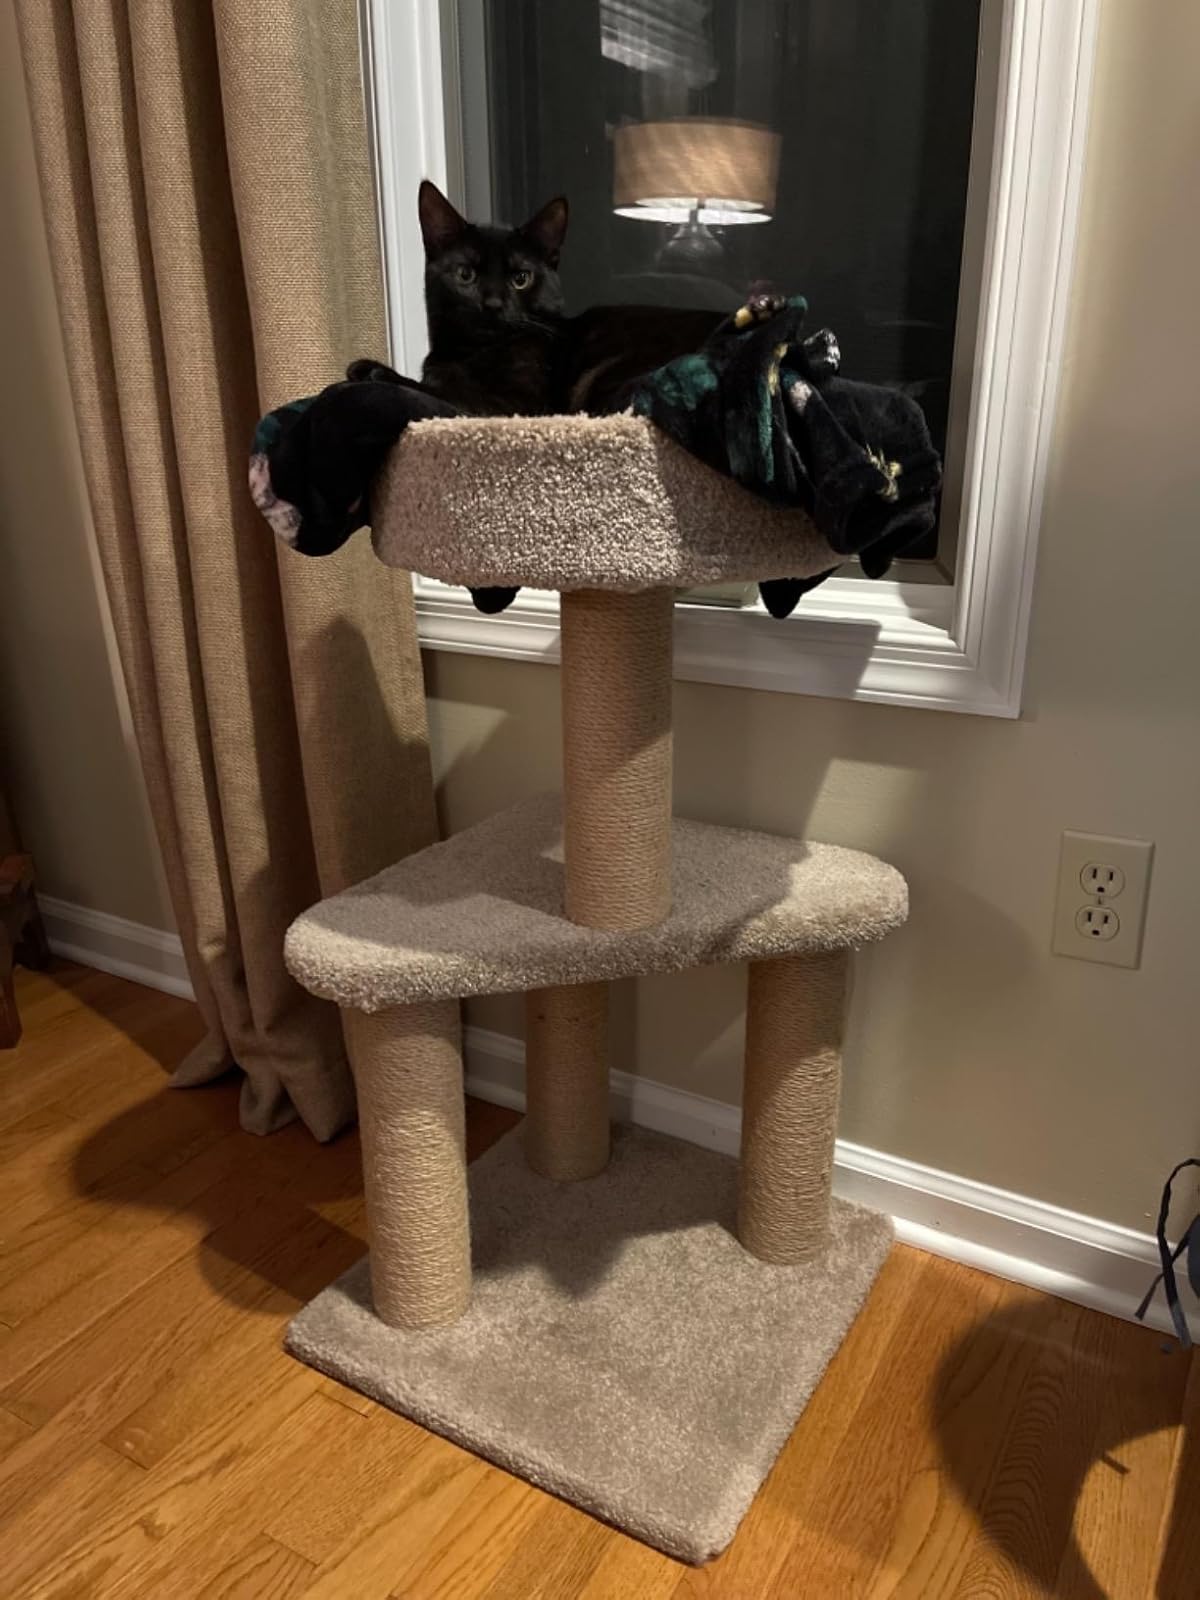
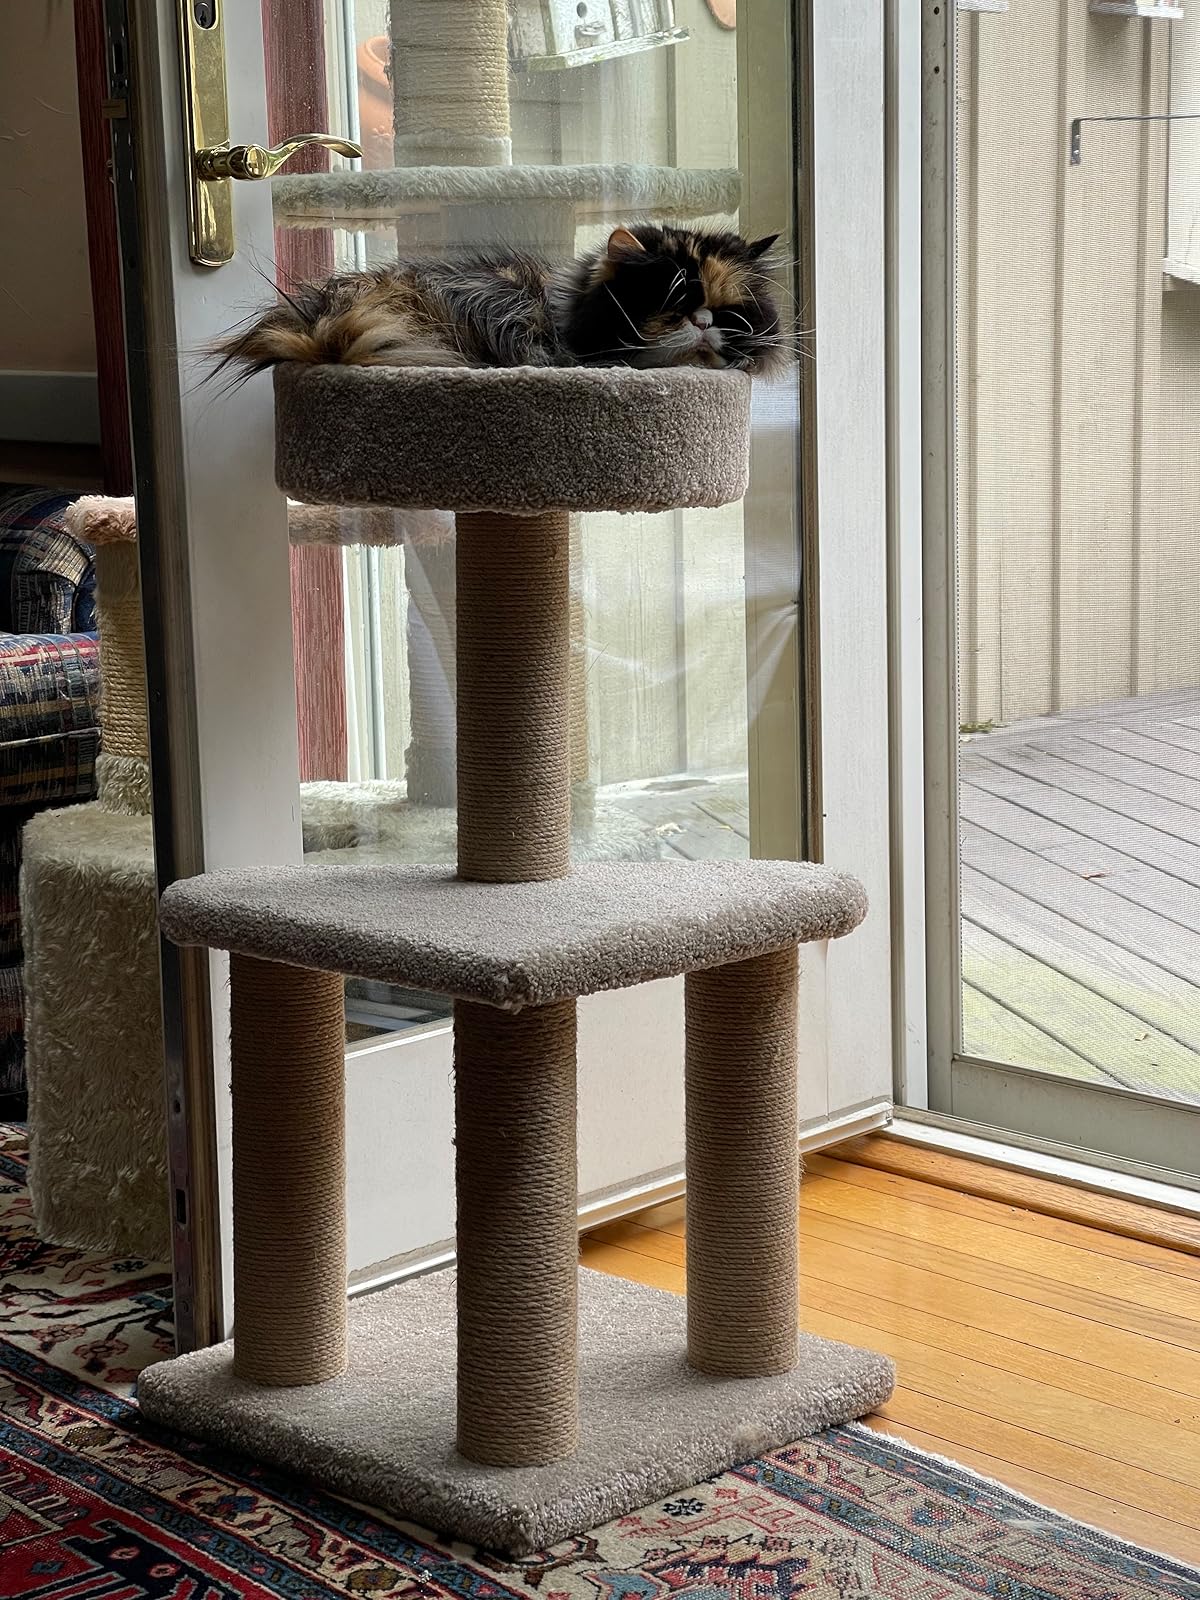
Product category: items_cat tree
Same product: yes